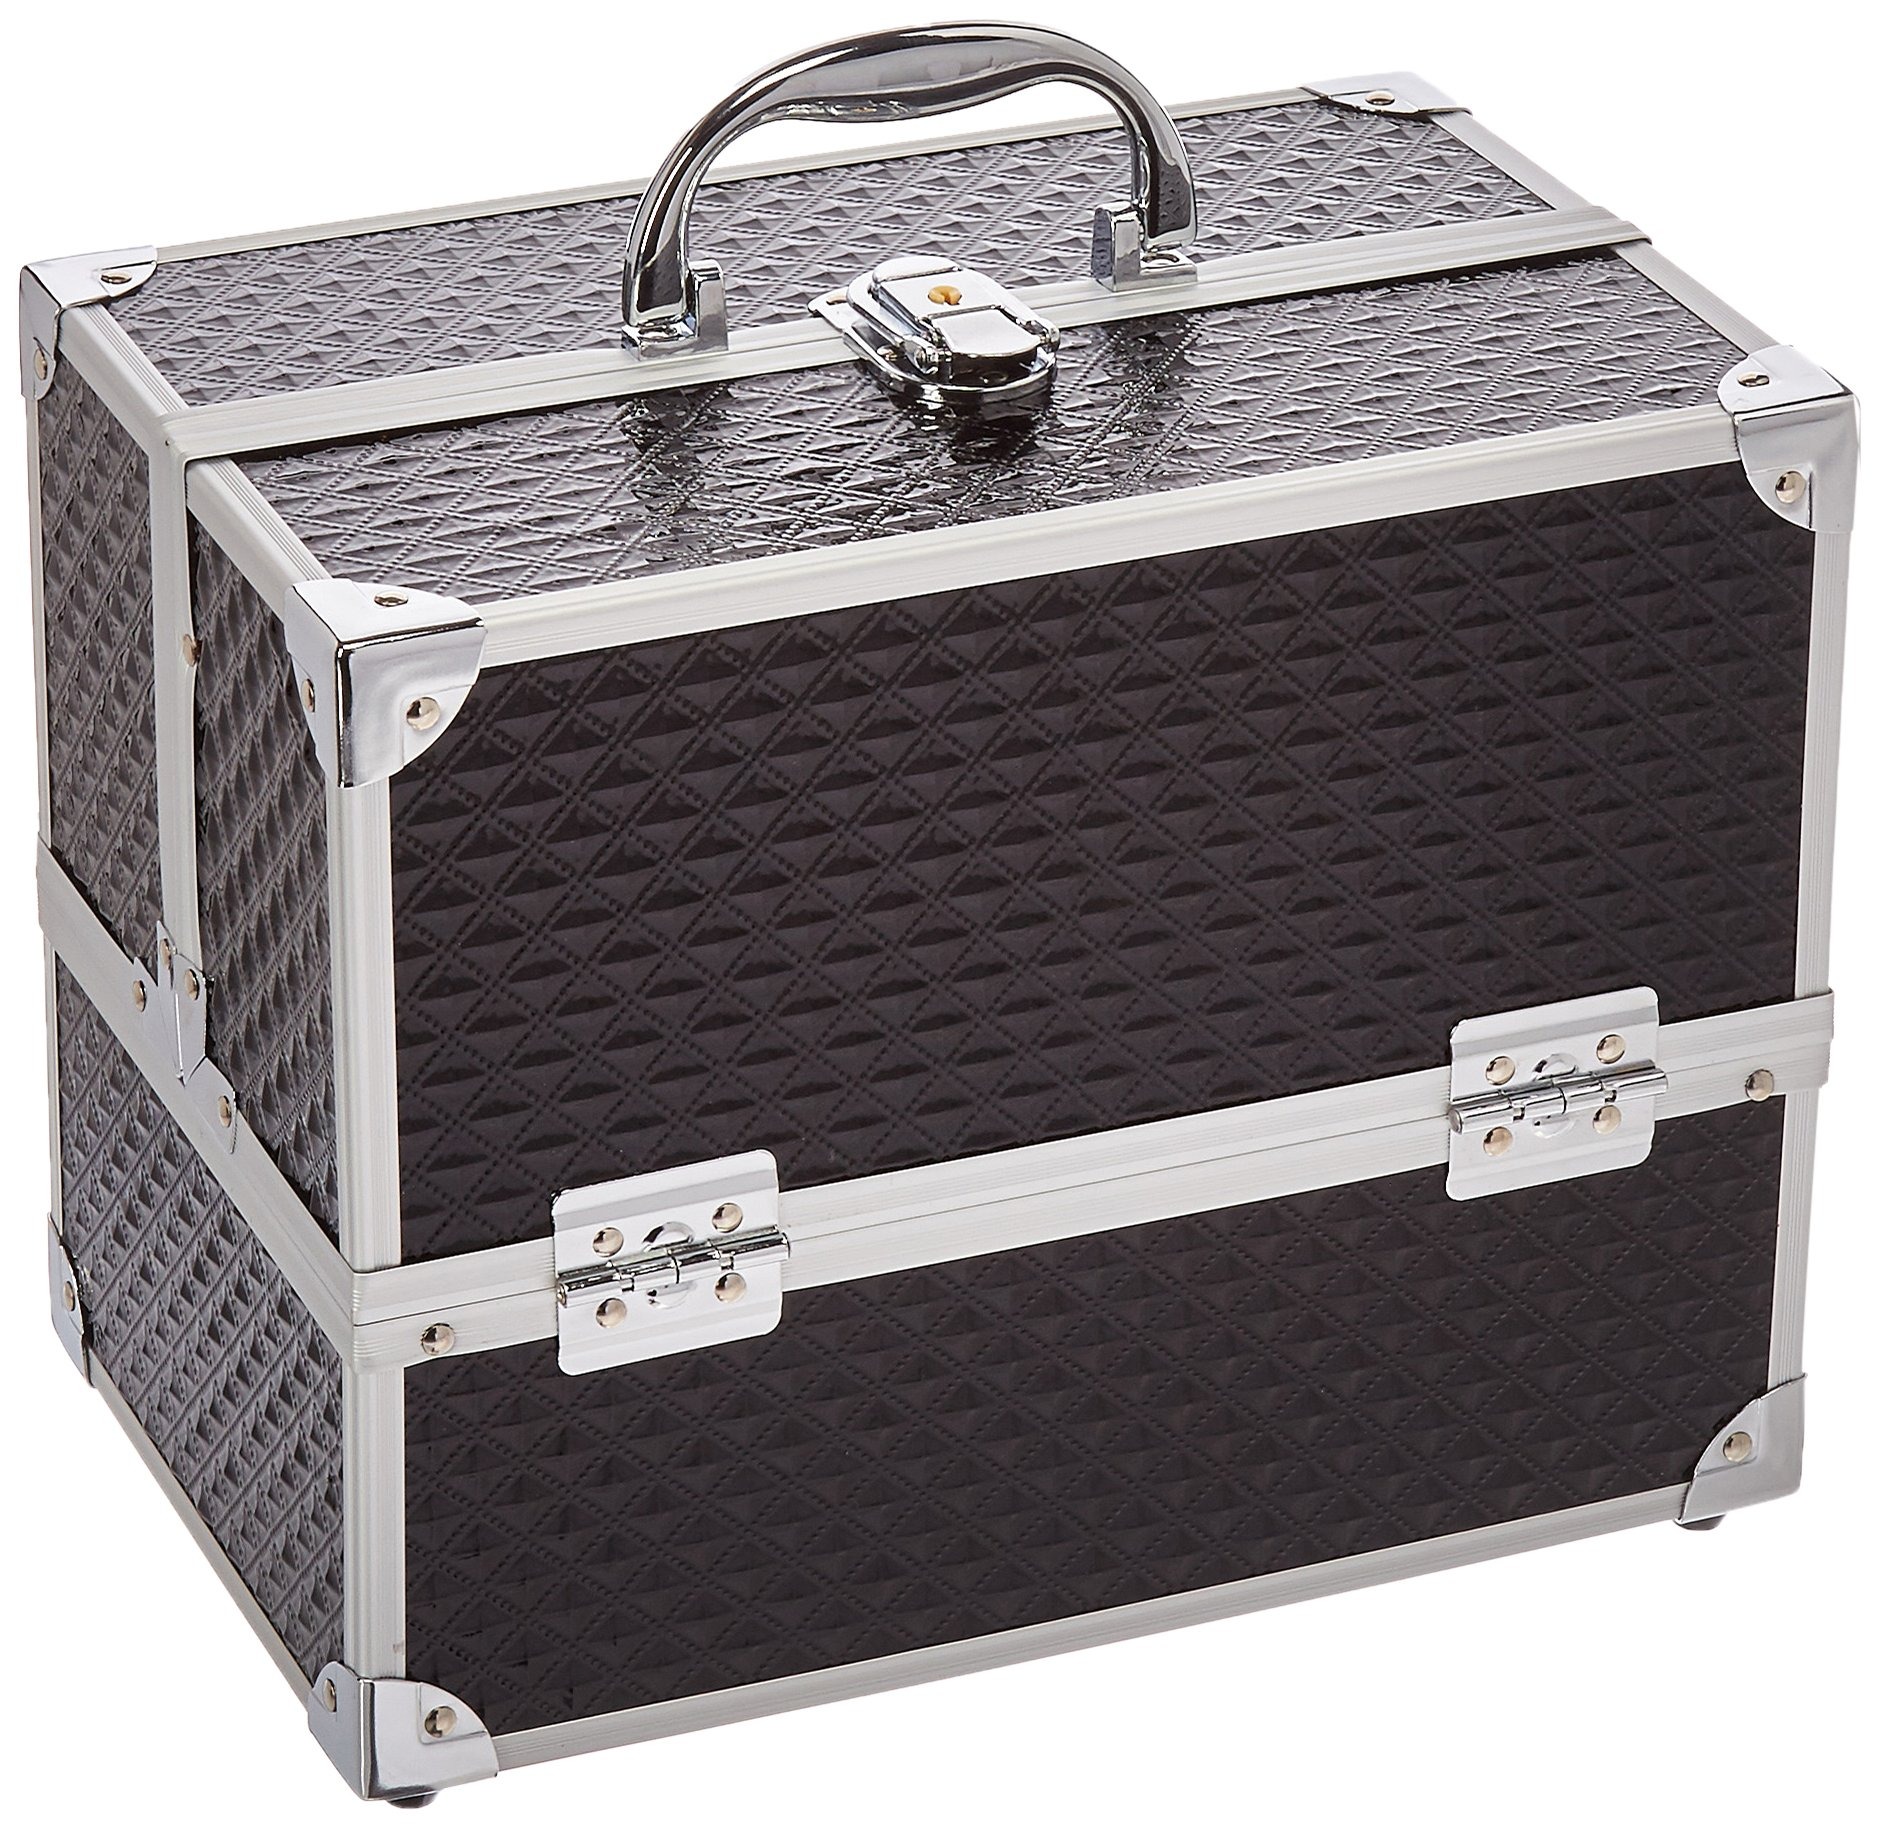
Item Name: Caboodles Love Struck Six Tray Makeup Train Case, 3.91 Pound
Bullet Point 1: Six square cantilever trays
Bullet Point 2: Spacious interior storage
Bullet Point 3: Locking latch with keys
Value: 1.0
Unit: Count

Price: 46.94